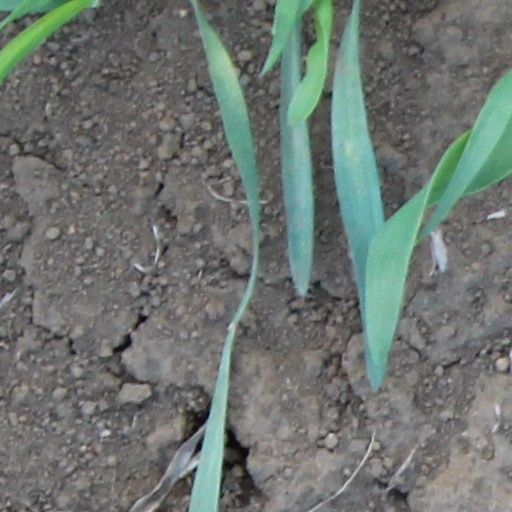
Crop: wheat